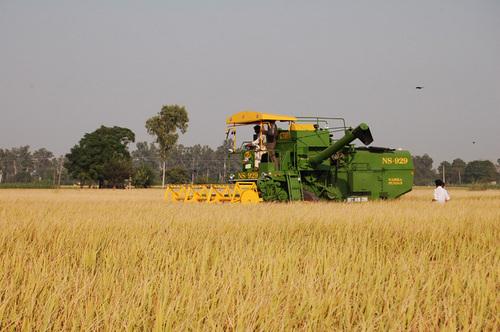
Hili ni kilimo cha kiwanda, inaonyesha shamba la migomba midogo iliyofunikwa na wavu. Migomba hii ina majani mabichi na inaonekana kustawi vizuri. Mandhari ya nyuma inaonyesha jengo na anga la bluu lenye mawingu. Hii inaweza kuwa shamba ya kitalau au cha migomba au shamba lililoandaliwa kwa kilimo cha migomba.